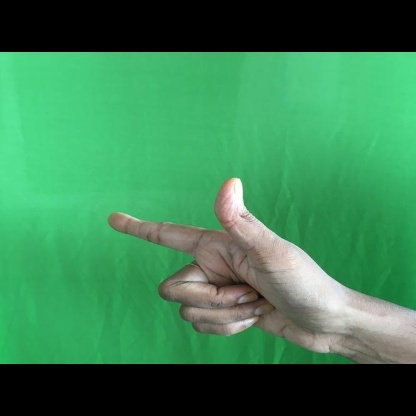
Mudra: Chandrakala